Climate of India

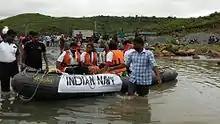
Relief efforts by the Indian Navy in Chennai

In the Lower Himalayas, landslides are common. The young age of the region's hills result in labile rock formations, which are susceptible to slippages. Short duration high intensity rainfall events typically trigger small scale landslides while long duration low intensity rainfall periods tend to trigger large scale catastrophic landslides. Rising population and development pressures, particularly from logging and tourism, cause deforestation. The result, denuded hillsides, exacerbates the severity of landslides, since tree cover impedes the downhill flow of water. Parts of the Western Ghats also suffer from low-intensity landslides. Avalanches occur in Jammu and Kashmir, Himachal Pradesh, Uttarakhand, Sikkim and Arunachal Pradesh.